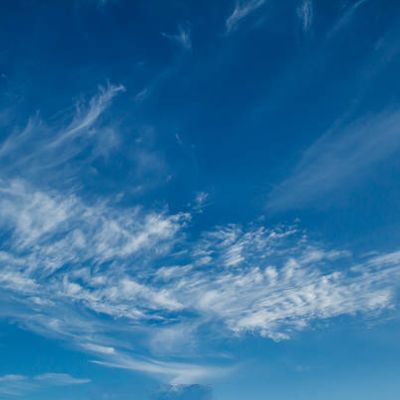
Cloud type: Cirrus (Ci)